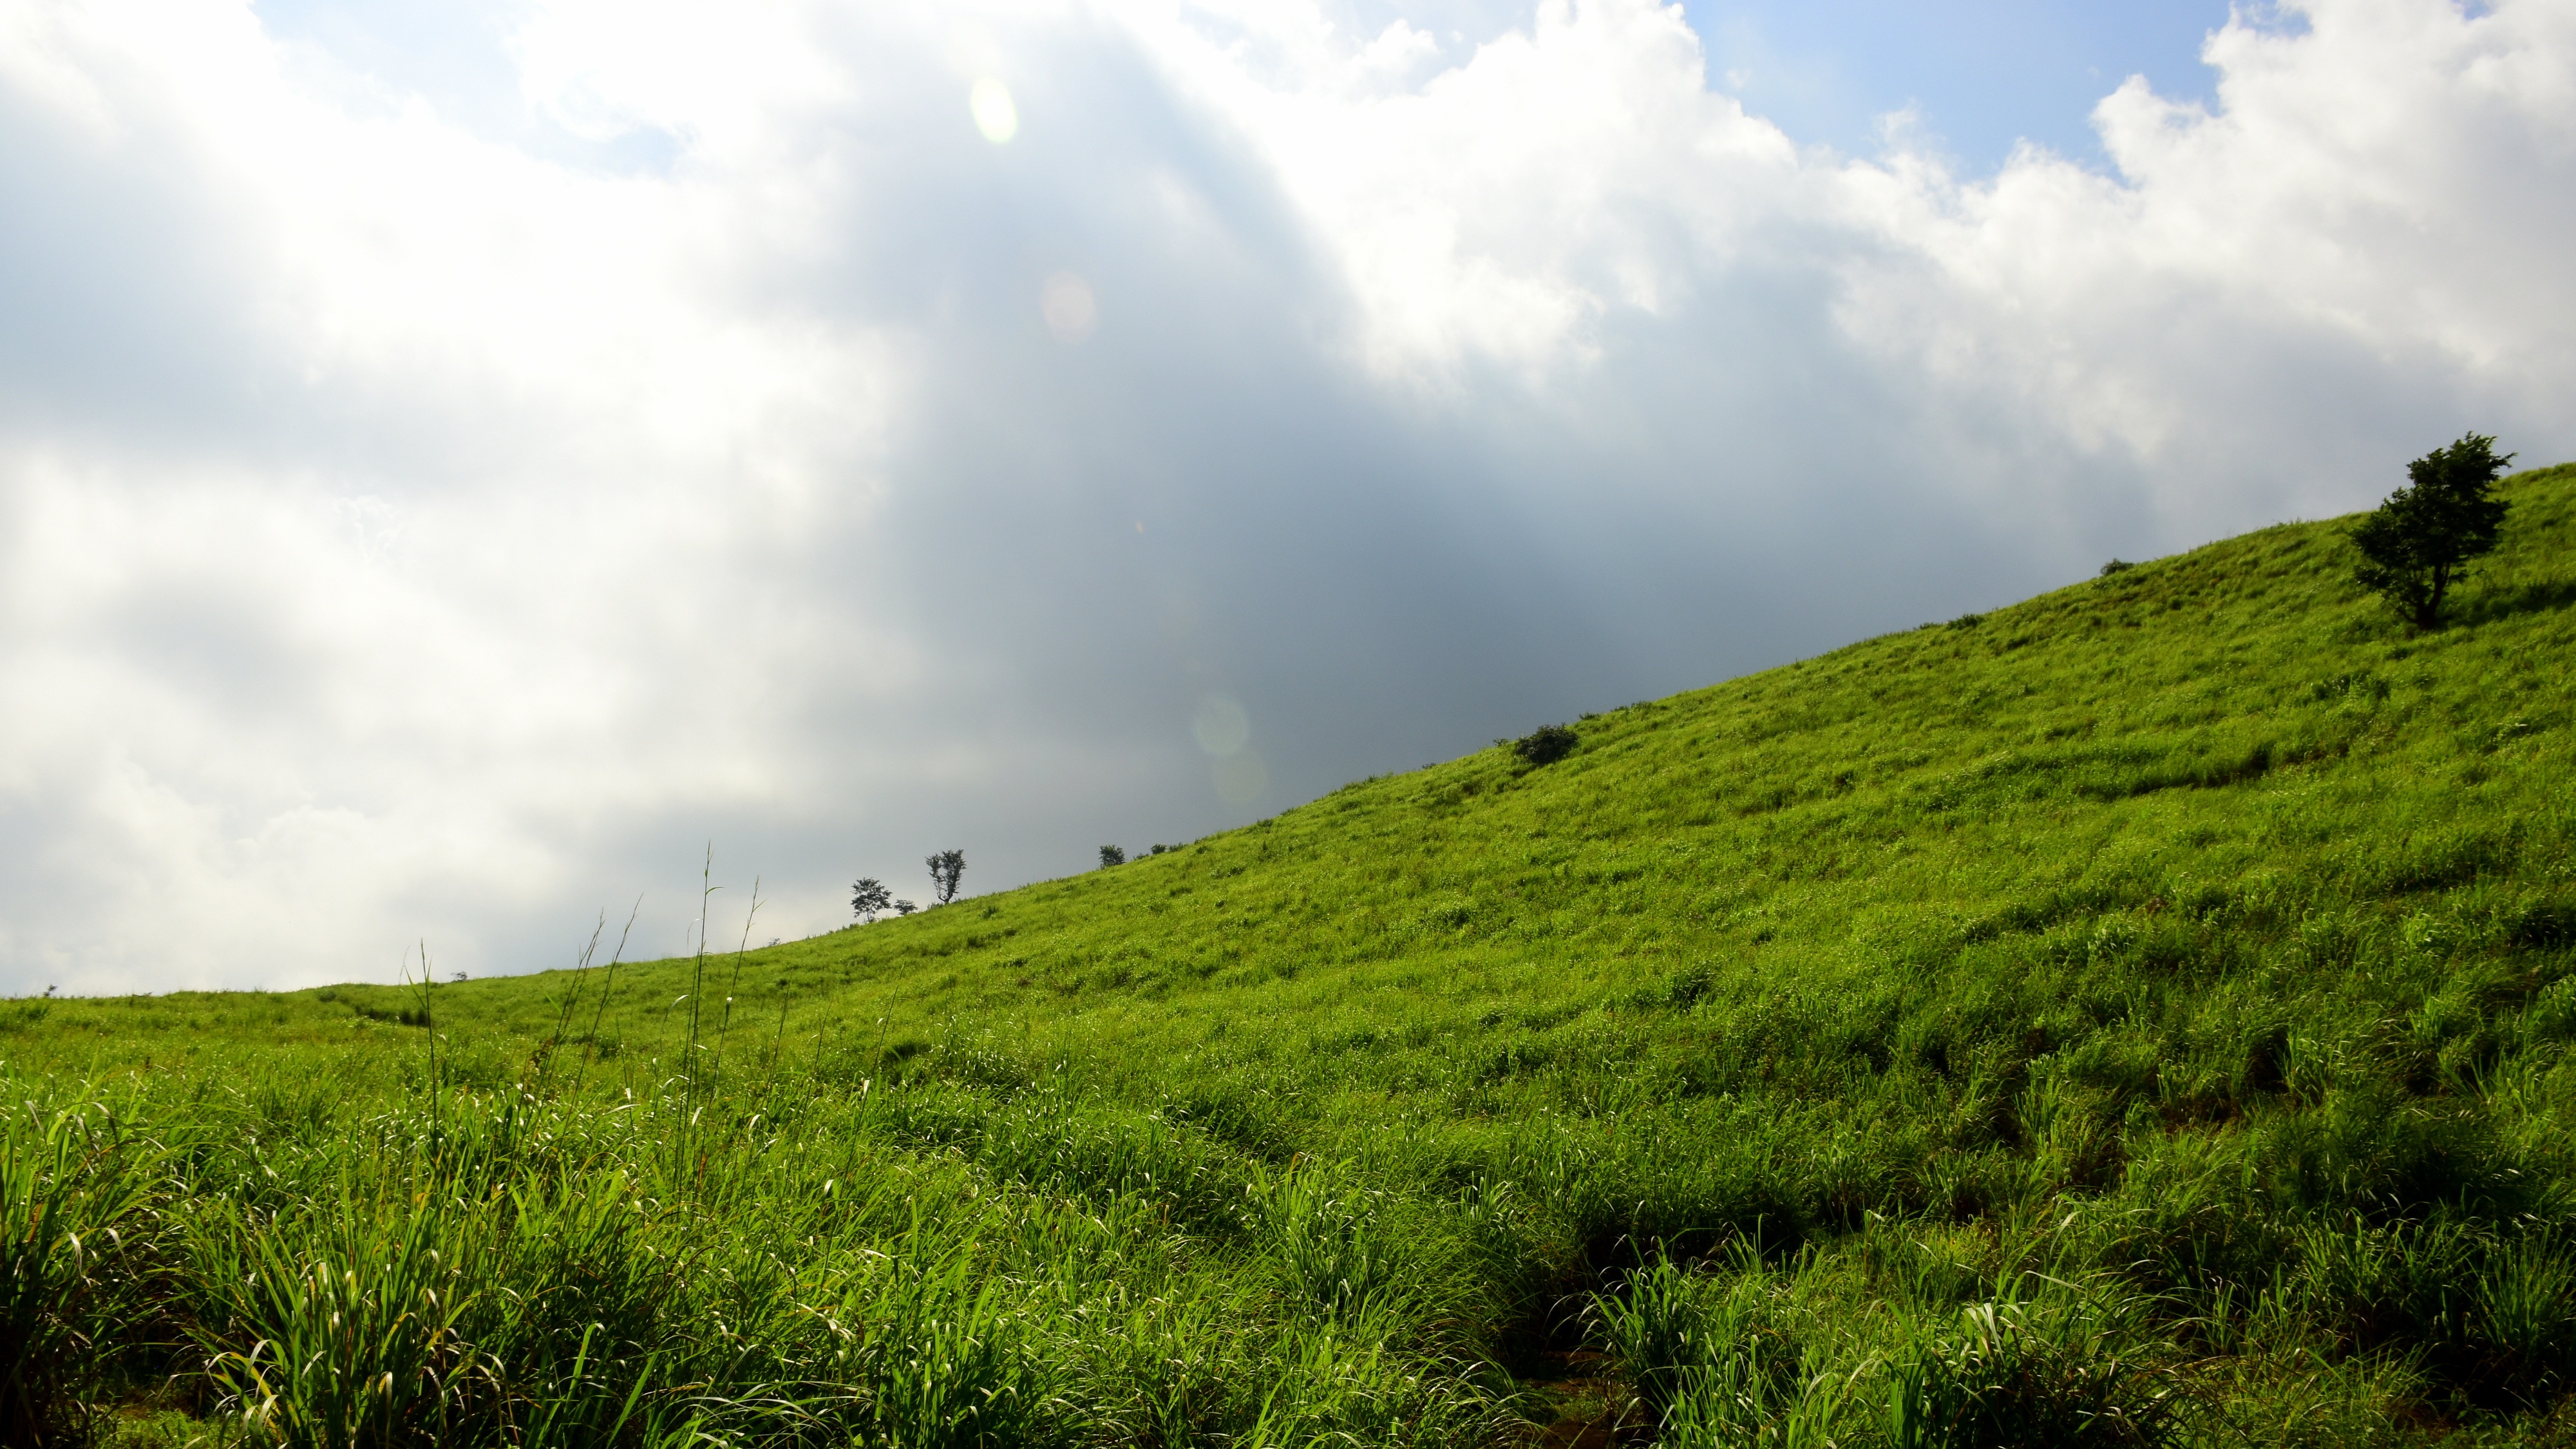
landscape, tree, nature, forest, grass, horizon, mountain, cloud, plant, sky, field, meadow, prairie, sunlight, morning, hill, flower, mountain range, green, tranquil, pasture, agriculture, highland, ridge, grassland, plateau, india, habitat, ecosystem, rural area, munnar, meteorological phenomenon, lemon grass, natural environment, geographical feature, atmospheric phenomenon, woody plant, mountainous landforms